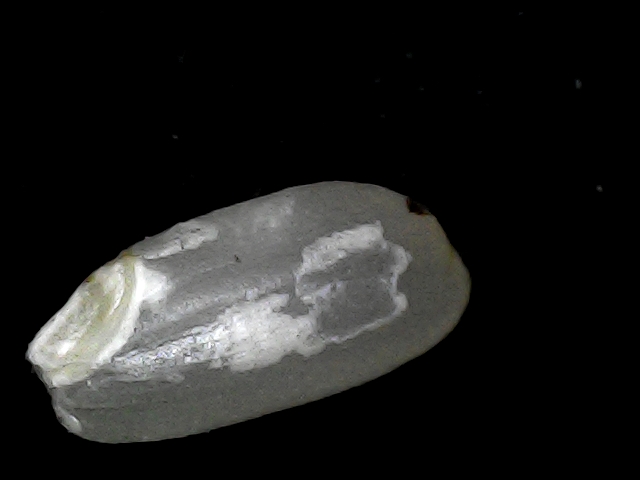
Rice variety: BD33